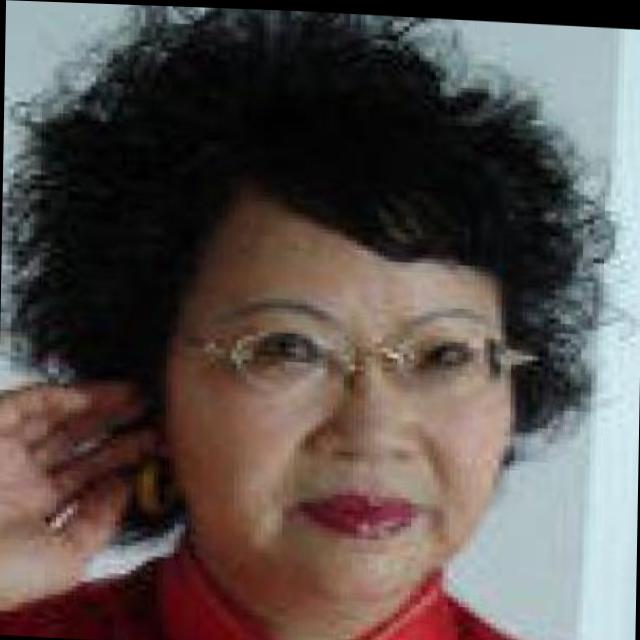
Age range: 45-64